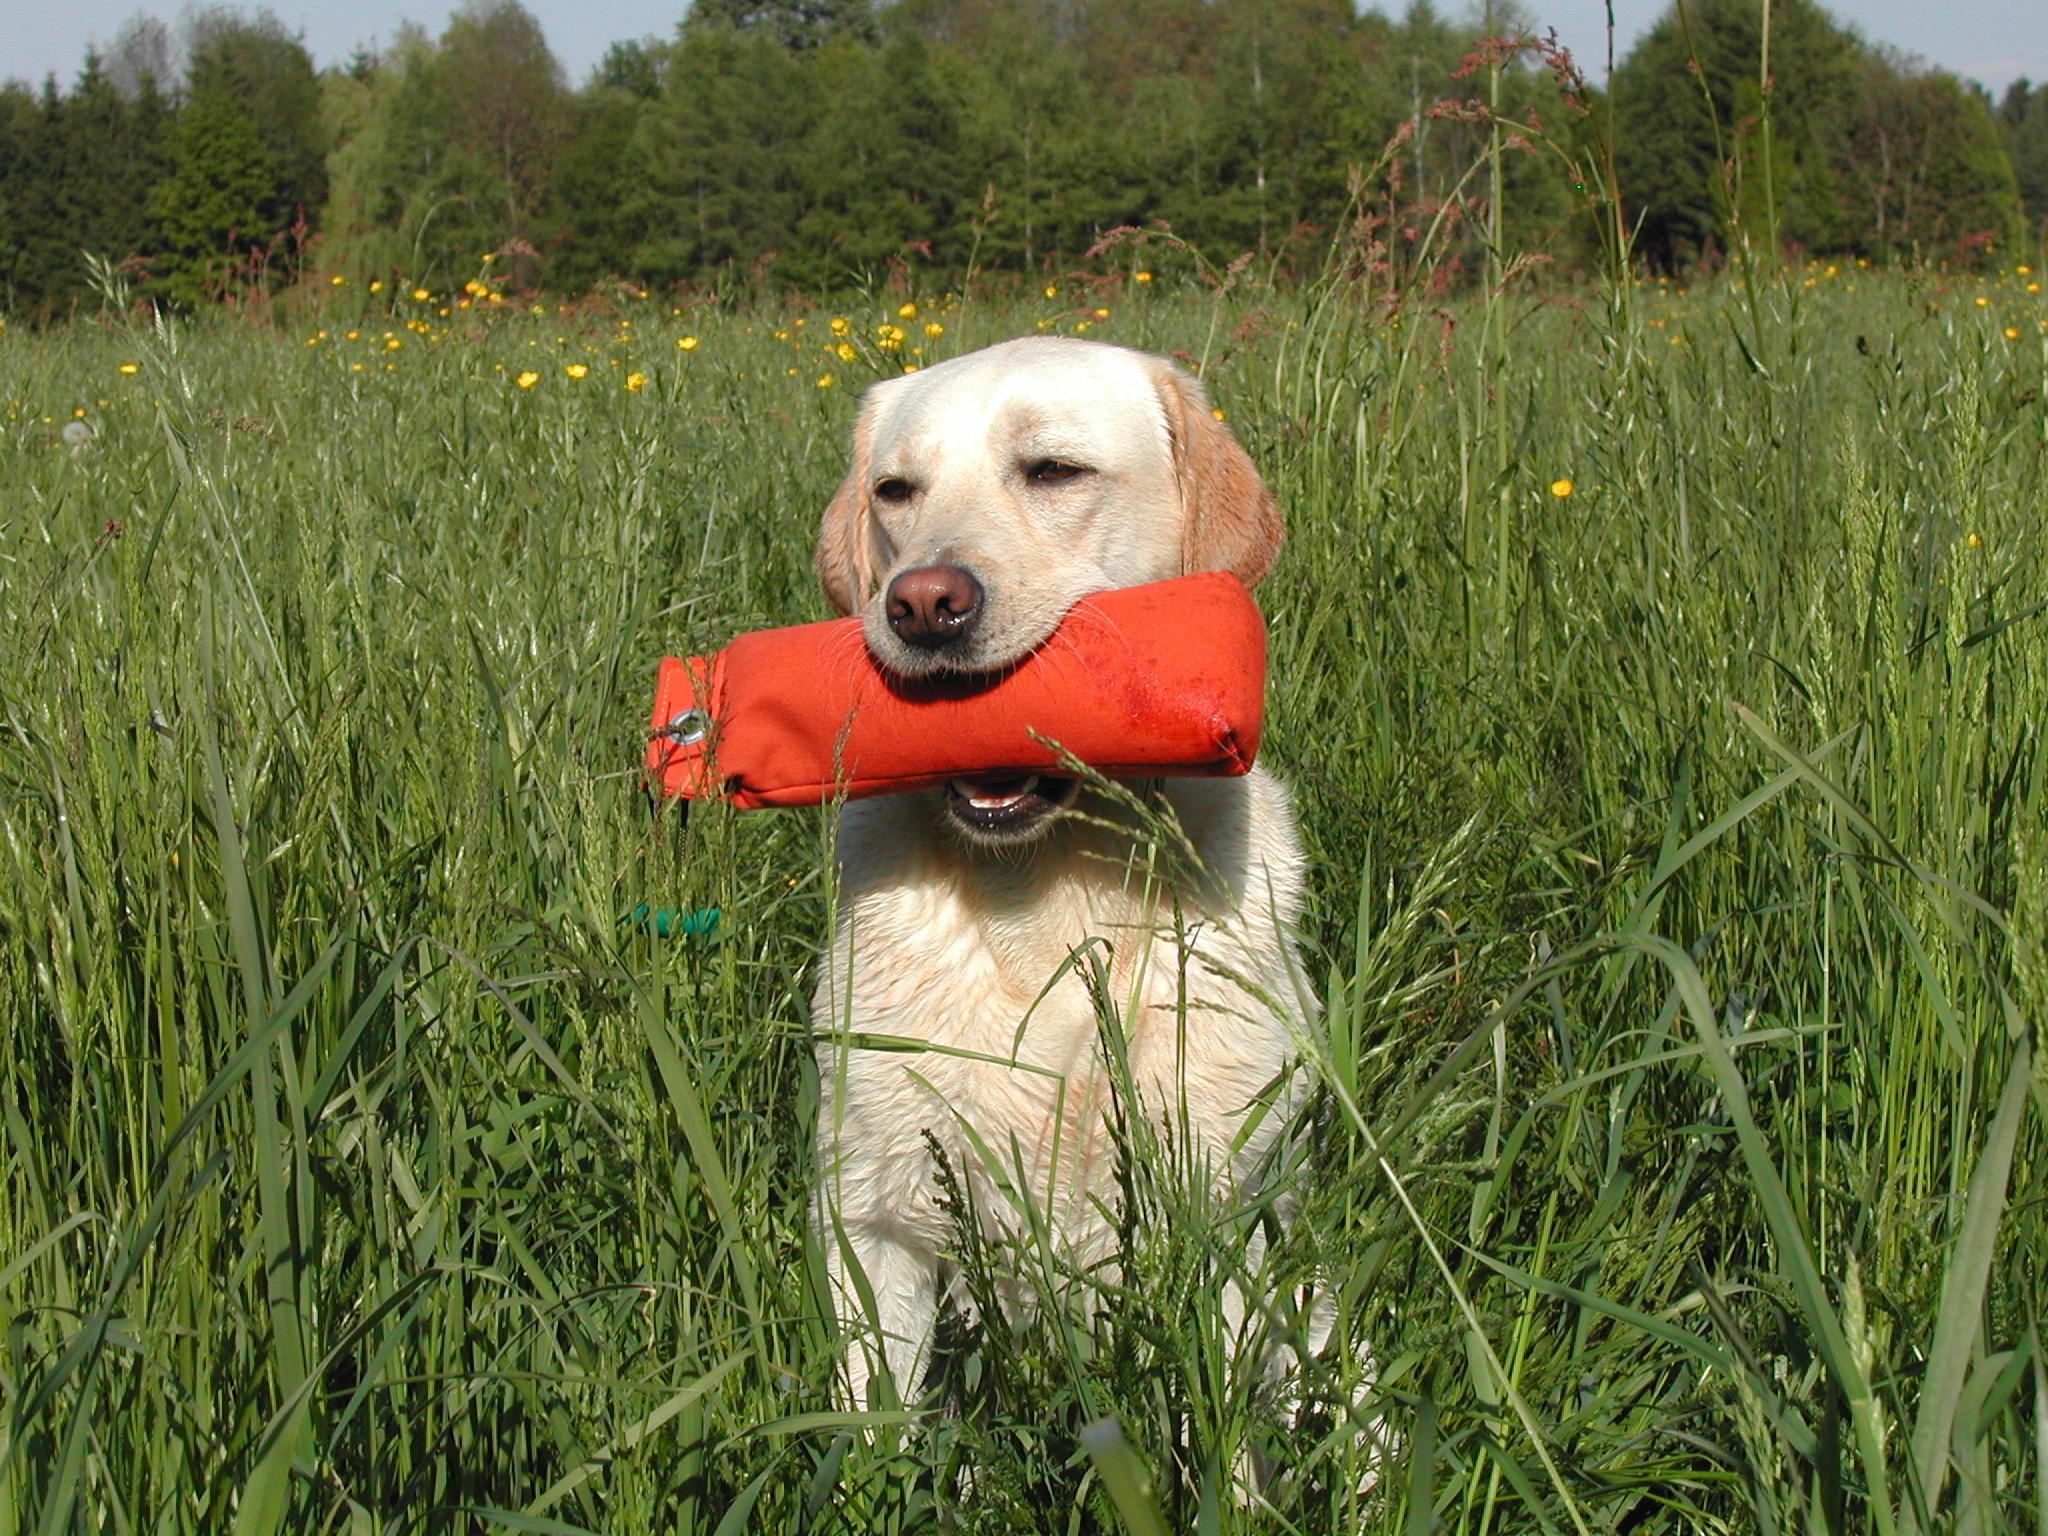
grass, sport, game, puppy, dog, canine, pet, golden, training, mammal, mouth, bumper, vertebrate, labrador retriever, hunting, retriever, sporting, yellow labrador retriever, retrieving, dog like mammal